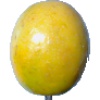
Label: maracuja